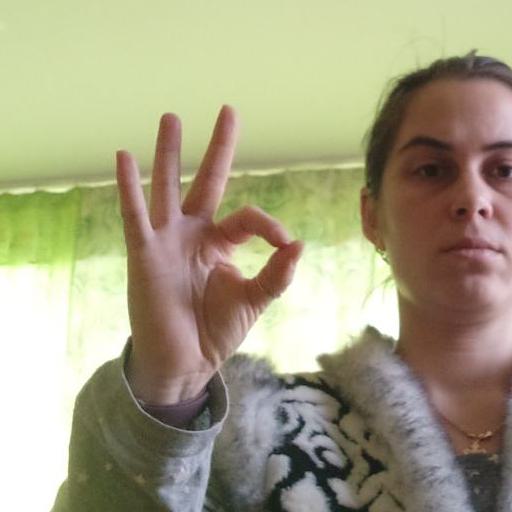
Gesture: ok